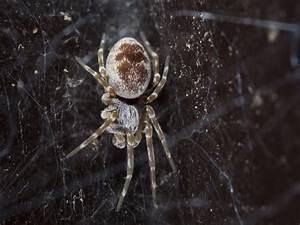
spider